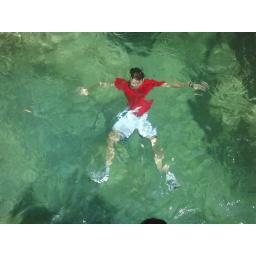
Miquel under water in the clear Fraile river / Spain